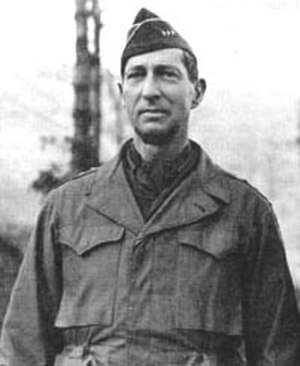
Mark Wayne Clark
Mark Wayne Clark var en amerikansk general under 2. verdenskrig og Koreakrigen og den yngste generalløjtnant i den amerikanske hær. Han udmærkede sig under 2. verdenskrig. Hans mest kendte felttog var Operation Torch og Felttoget i Italien.